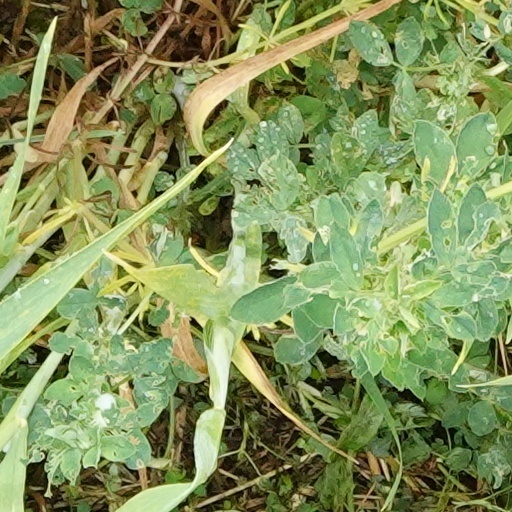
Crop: wheat